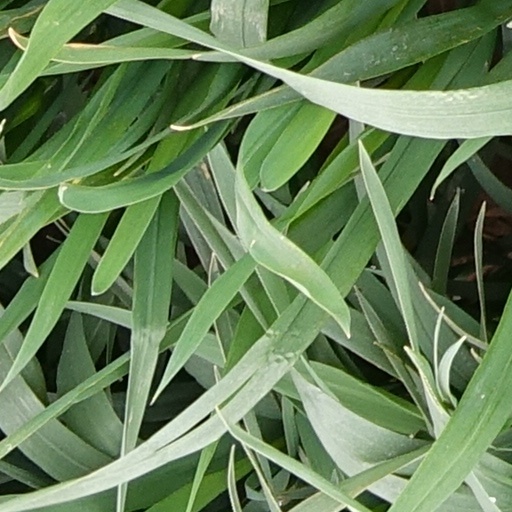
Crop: wheat